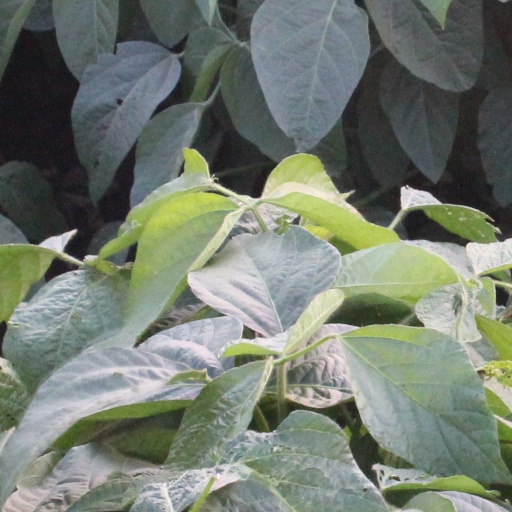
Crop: soybean